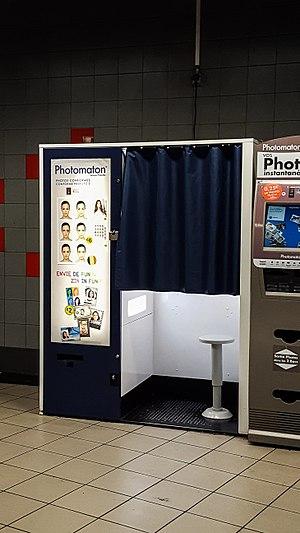
photographie d'une cabine photographique prise dans le couloir d'une station métro à Bruxelles.
Une cabine photographique est une cabine installée dans un lieu public et qui permet de réaliser seul, soit des photographies d'identité, soit des autoportraits seul ou à deux, soit des photographies d'un animal de compagnie en utilisant des pièces de monnaie.